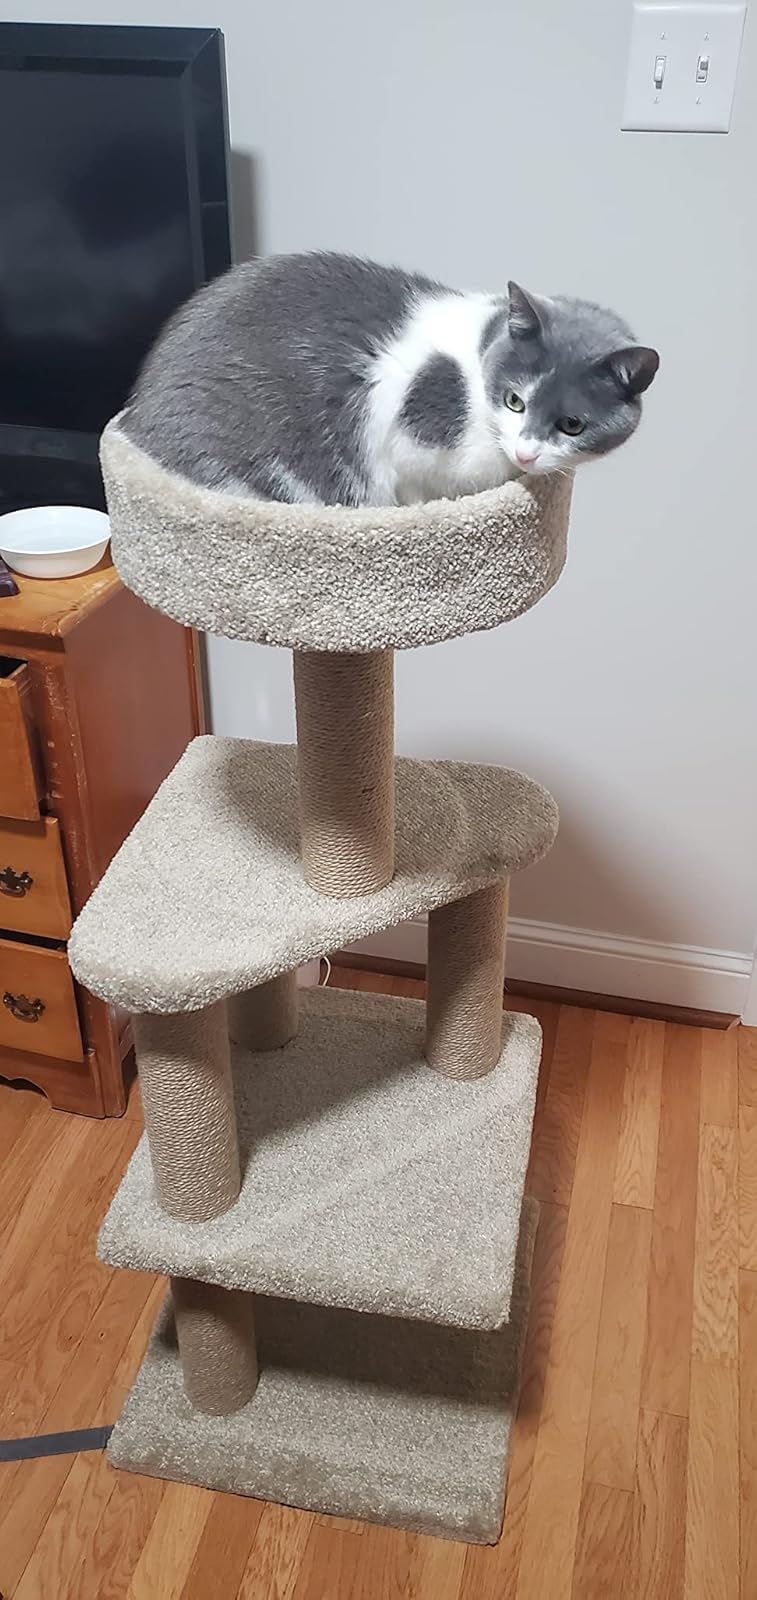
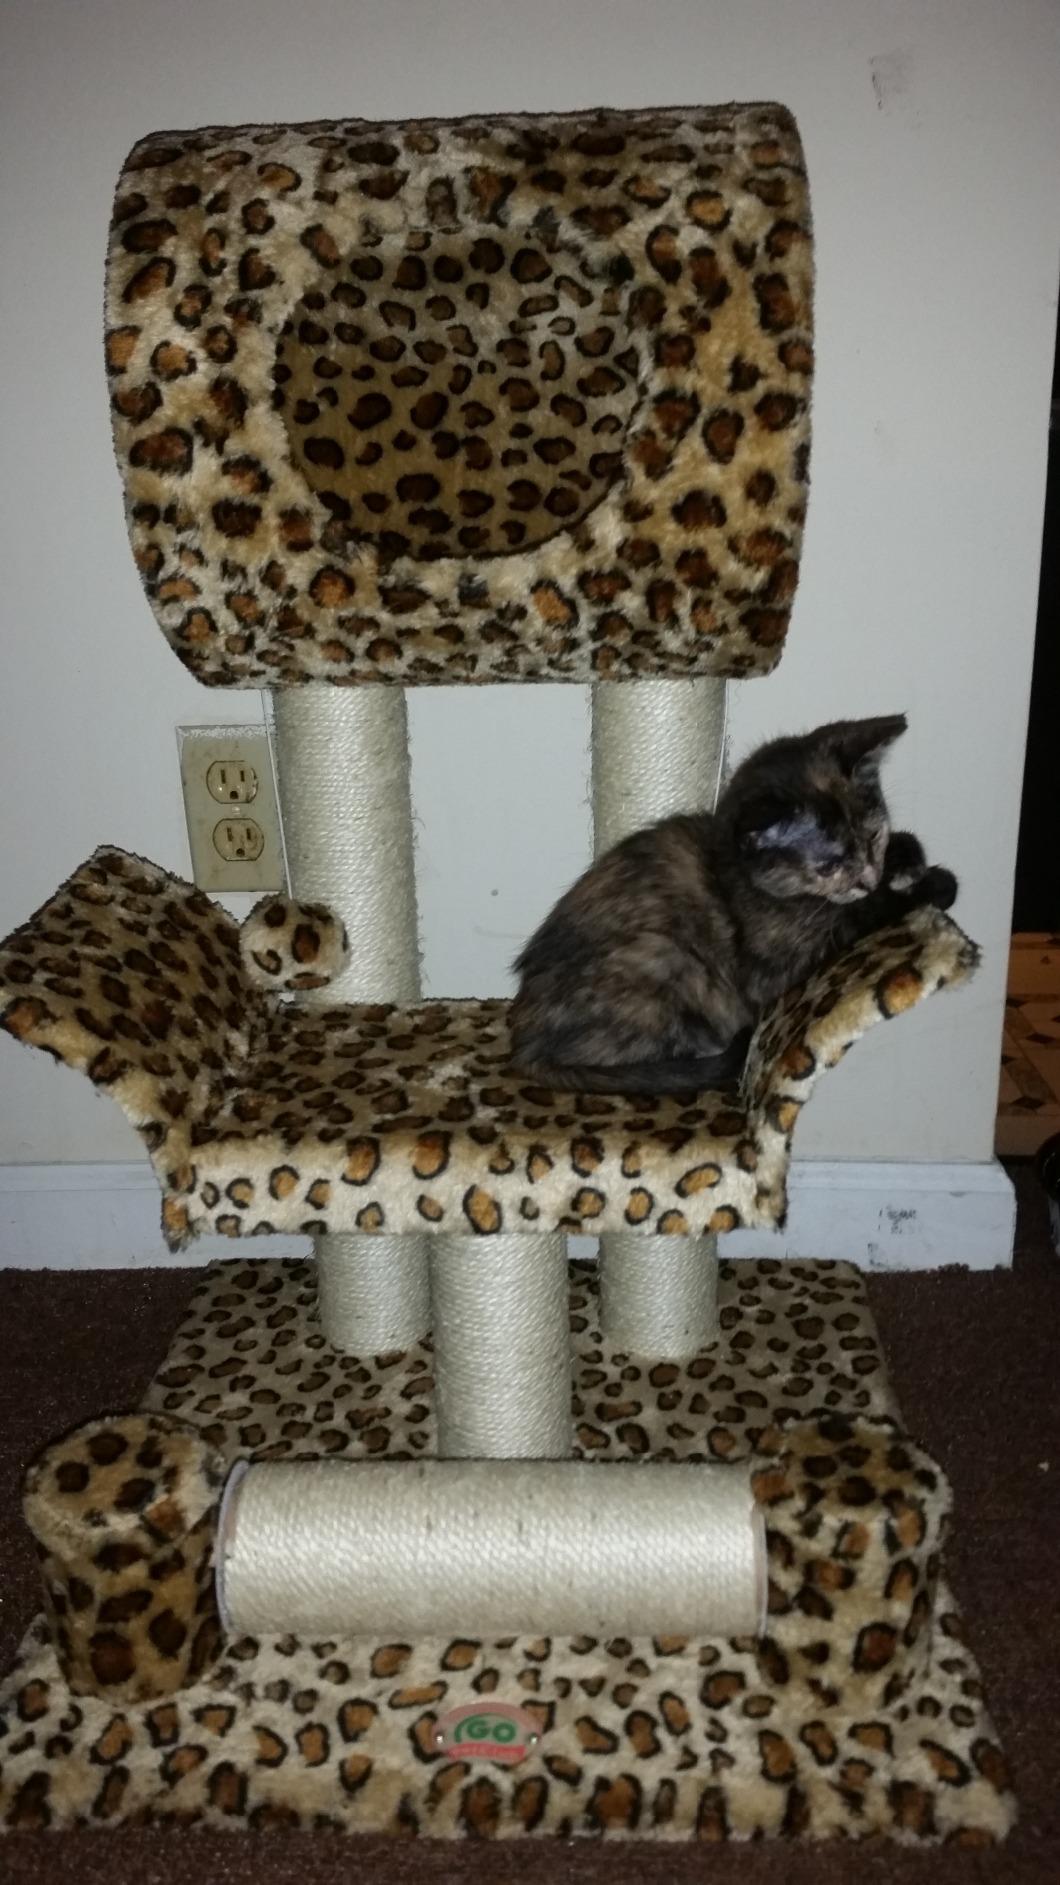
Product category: items_cat tree
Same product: no